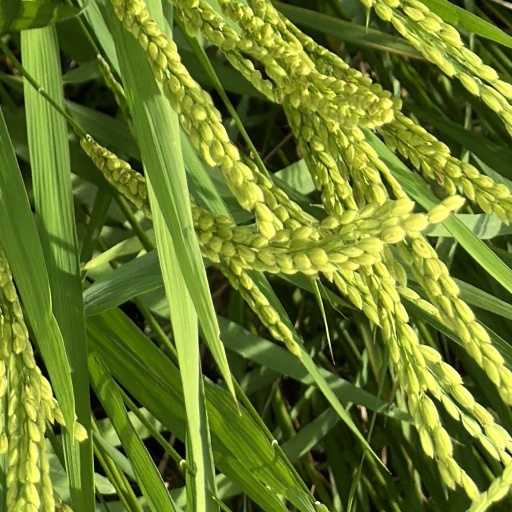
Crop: rice